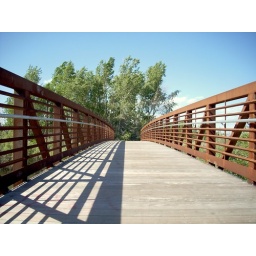
A rusty red bridge over an irrigation canal